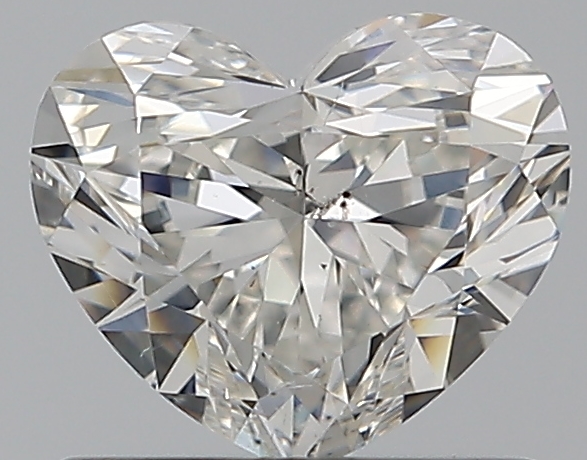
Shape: heart
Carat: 0.7
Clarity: SI1
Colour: H
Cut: EX
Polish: EX
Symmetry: VG
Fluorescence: N
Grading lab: GIA
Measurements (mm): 5.17 x 6.13 x 3.53